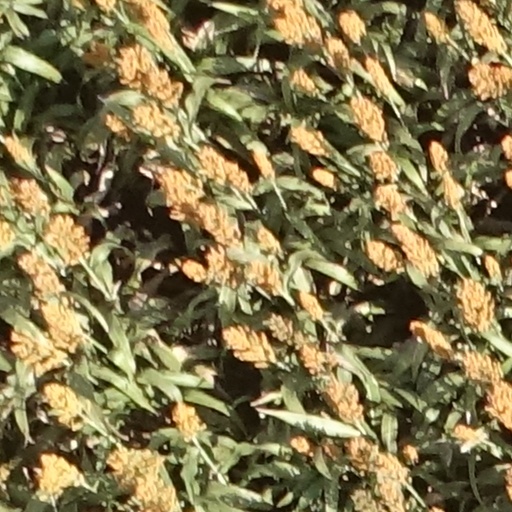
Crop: sorghum